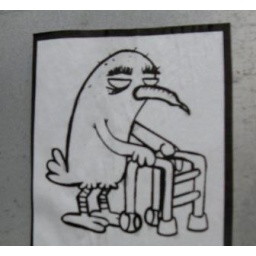
Sticker on the back of a sign near the beach at Golden Gardens.